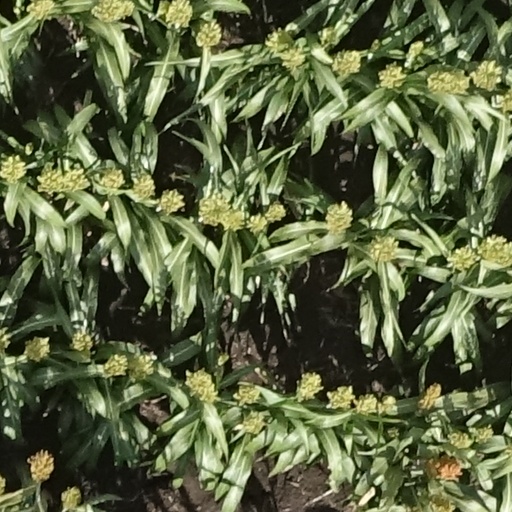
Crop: sorghum